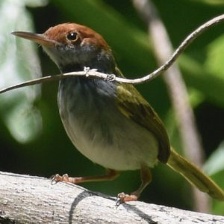
Species: TAILORBIRD
Scientific name: ORTHOTOMUS ATROGULARIS